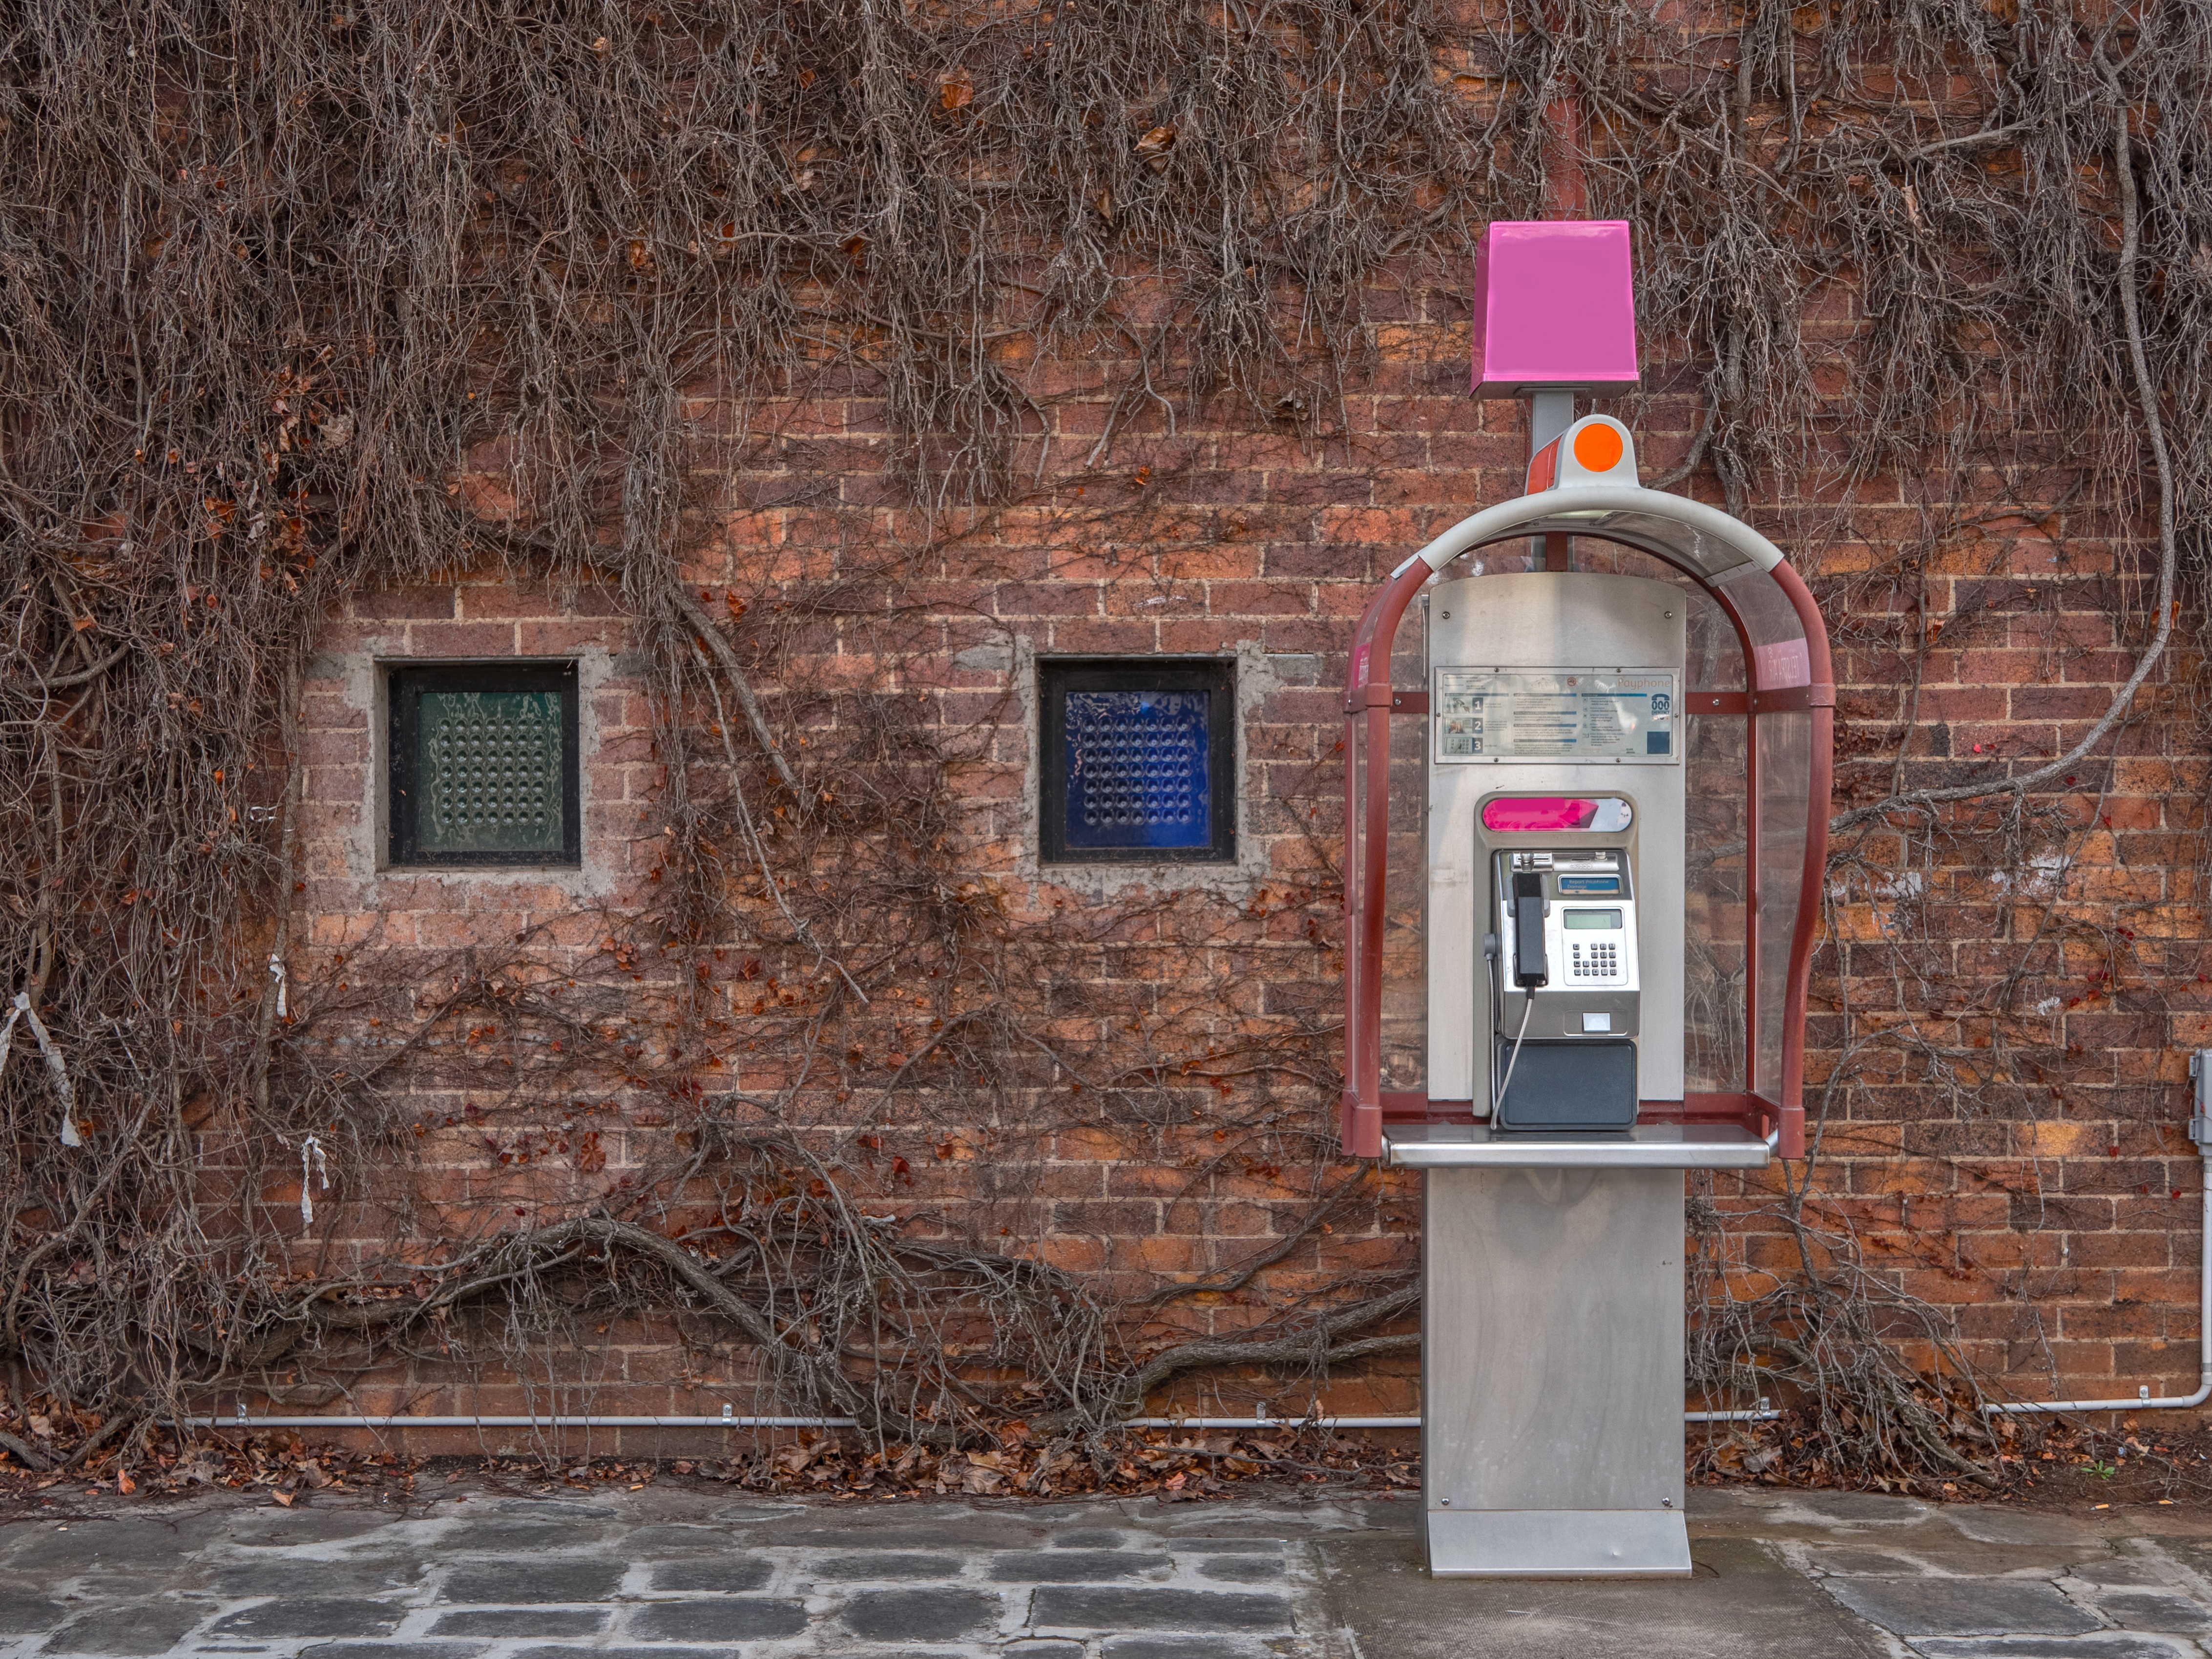
path, wood, technology, street, house, window, city, home, urban, wall, stone, cottage, phone, corporate, telephone, communication, facade, chapel, brick, door, modern, interior design, vines, windows, public, payphone, connect, estate, information, connection, contact, cell, global, telecommunication